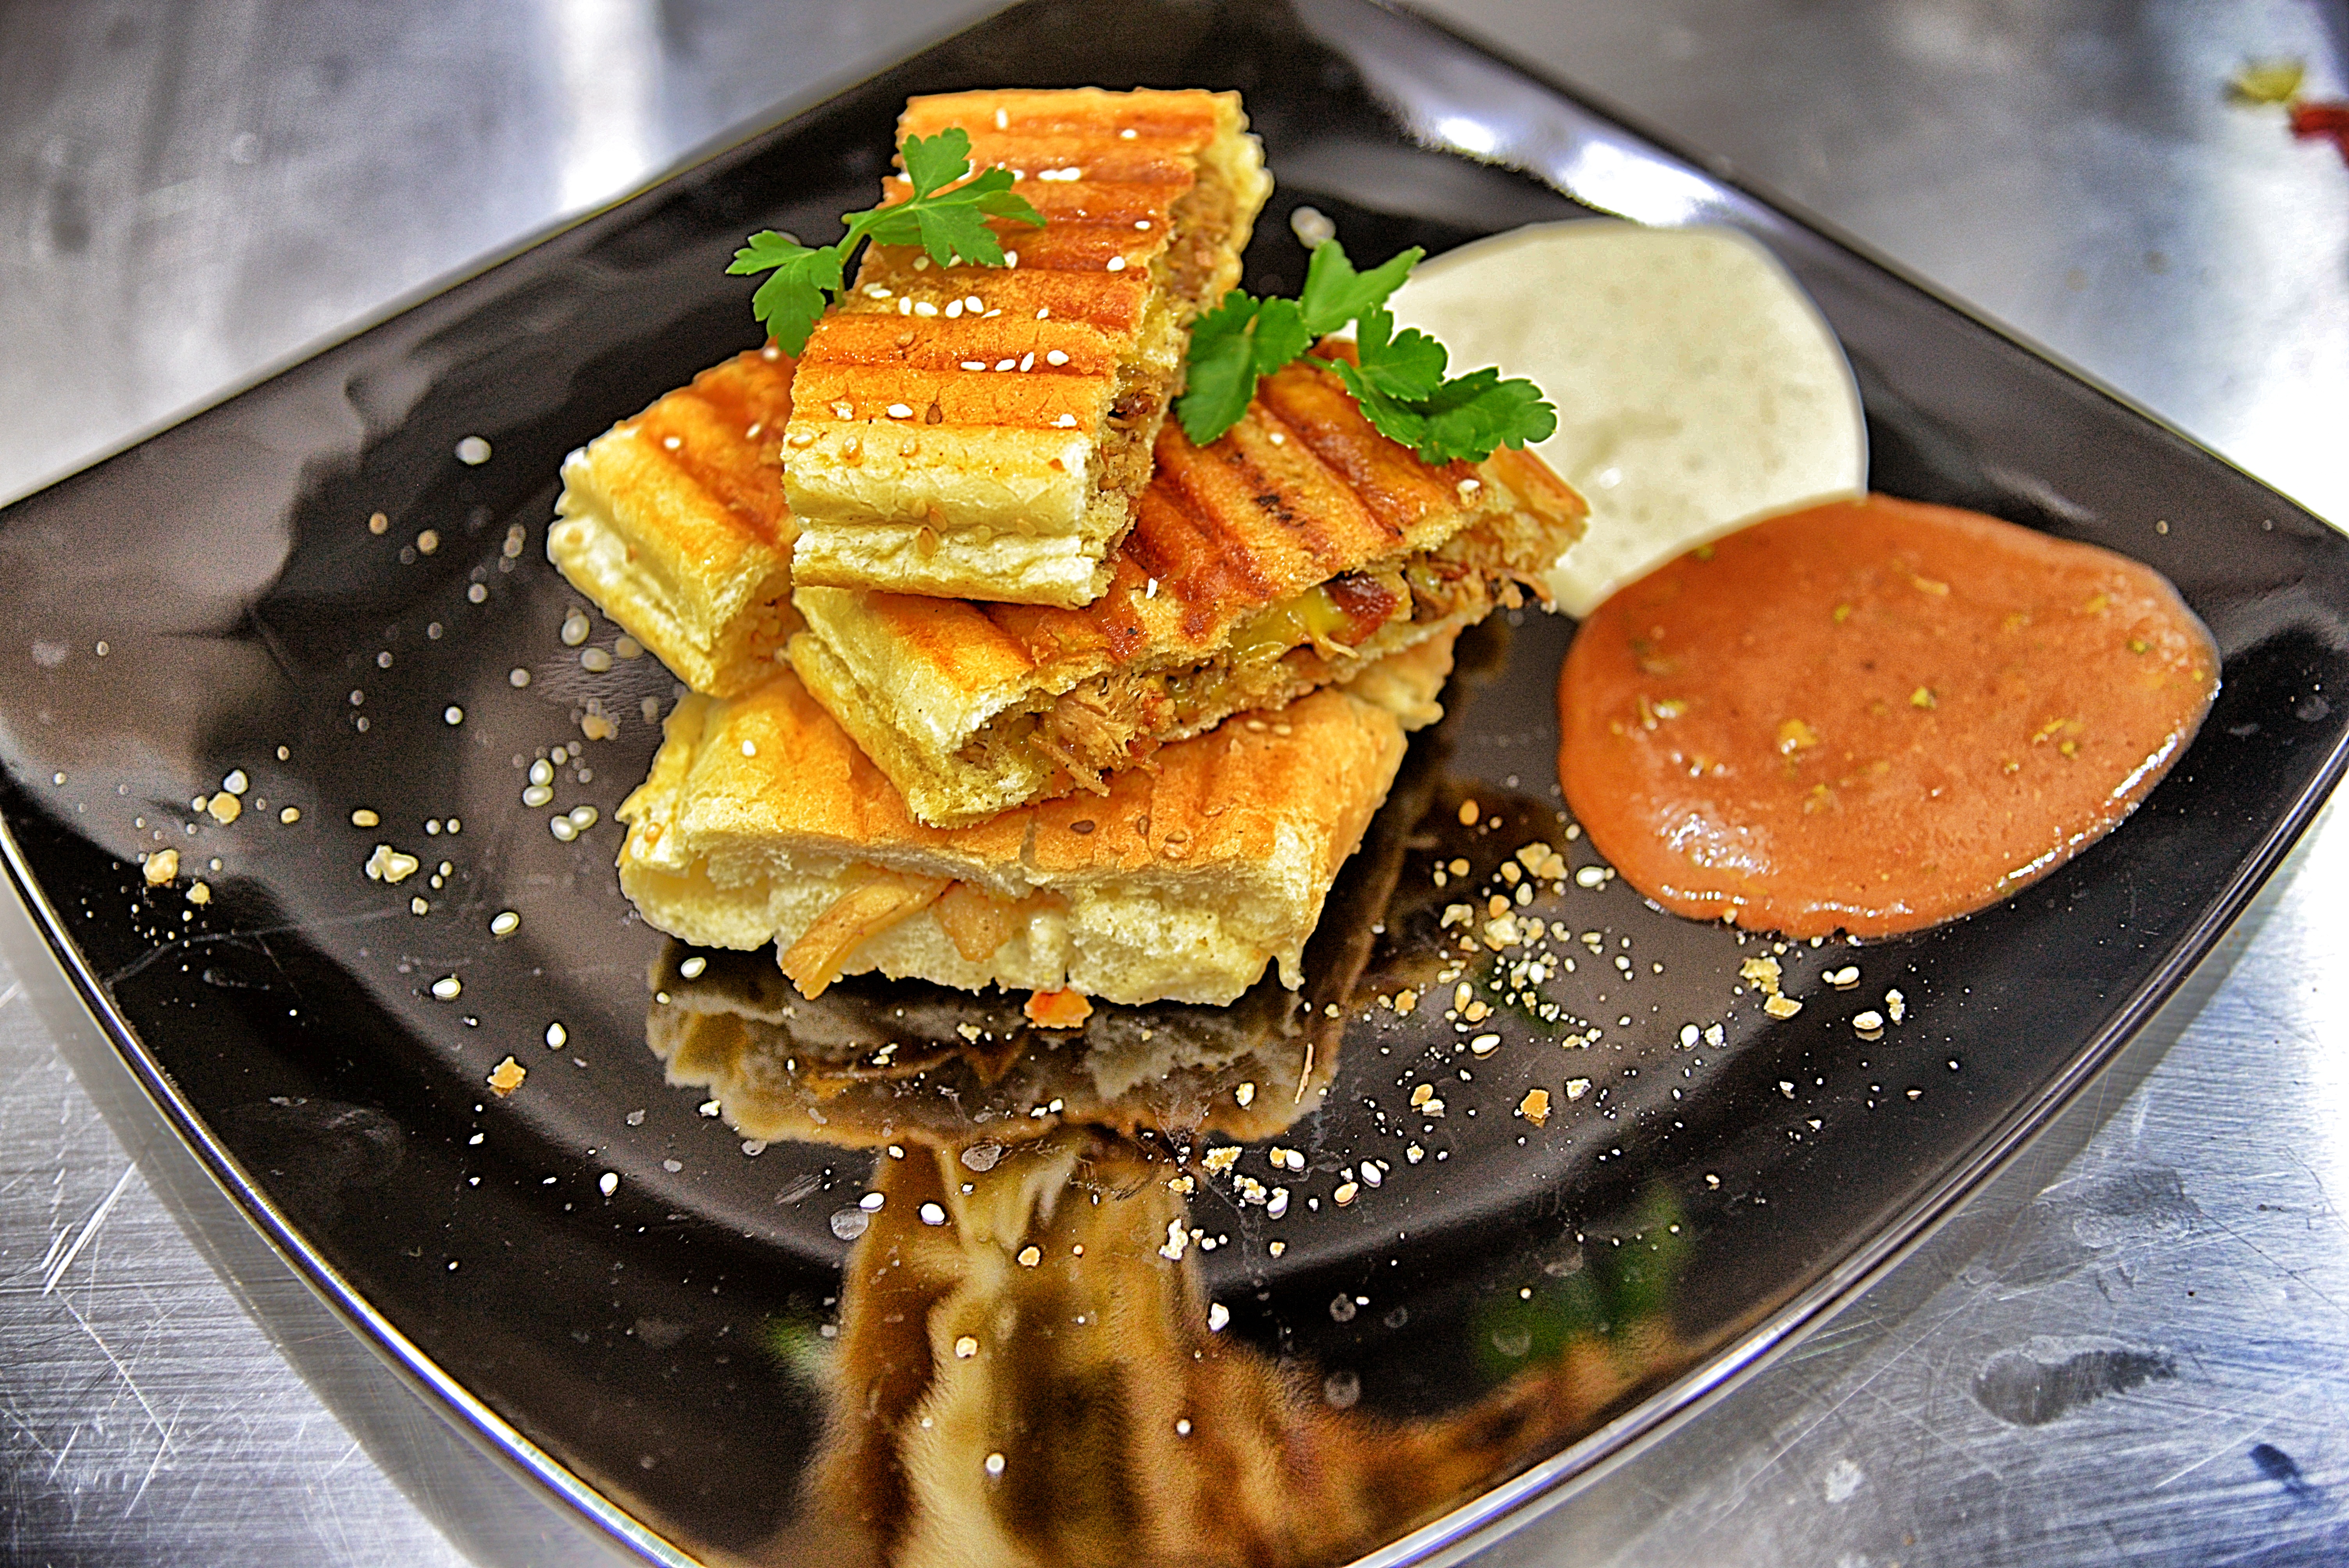
photography, dish, food, cuisine, vegetarian food, asian food, side dish, appetizer